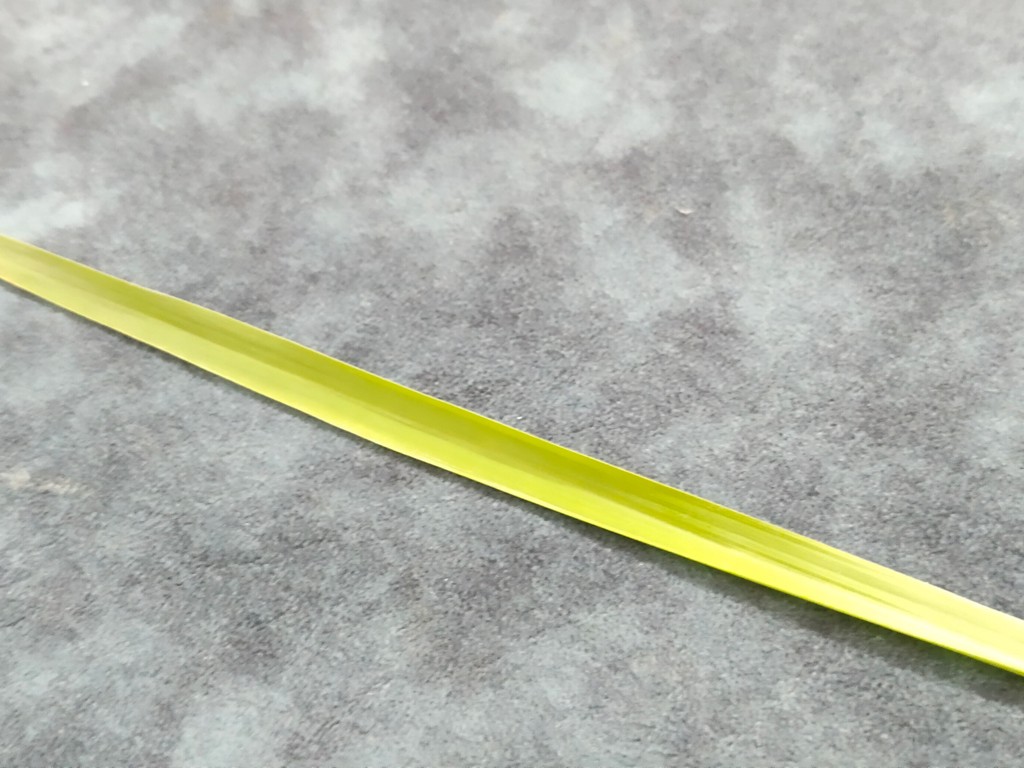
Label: Healthy